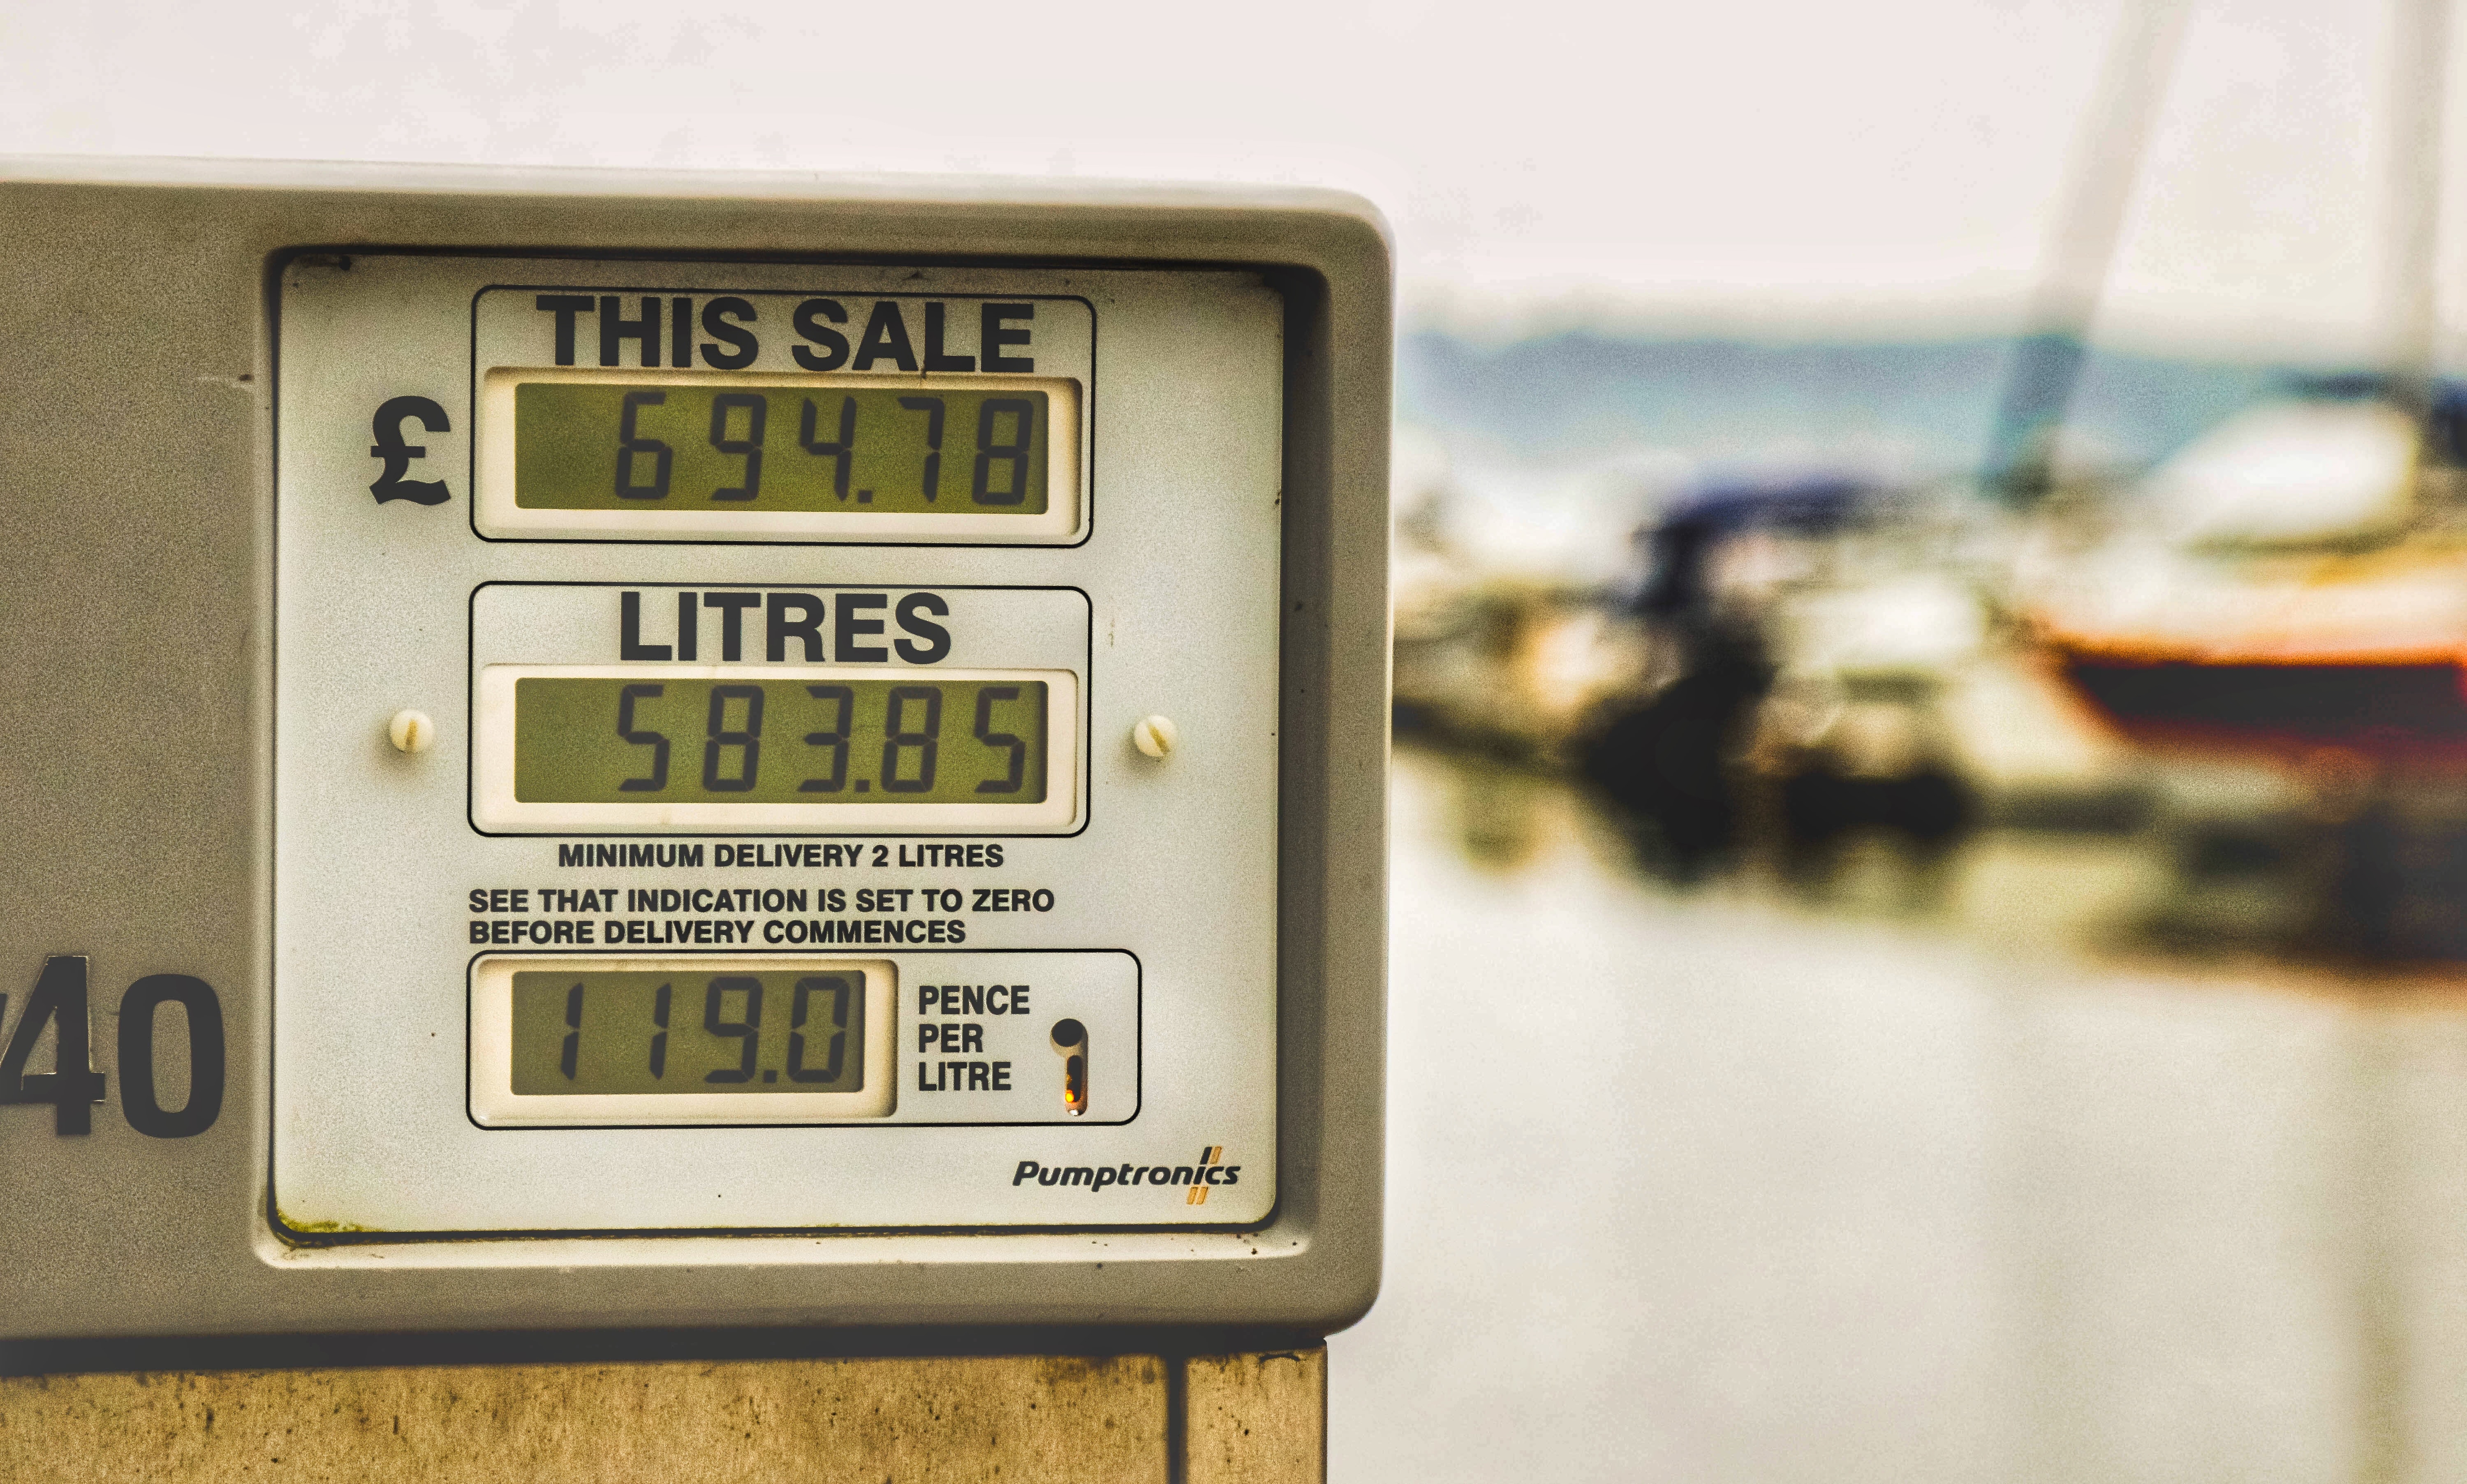
electronics, technology, electronic device, display device, machine, measuring instrument, gas, temperature